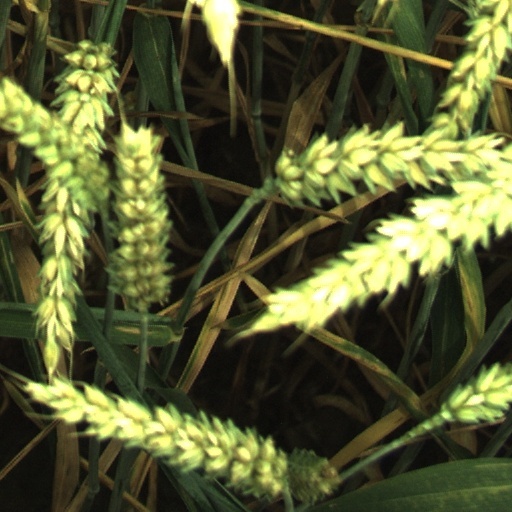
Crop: wheat